Billon (alloy)

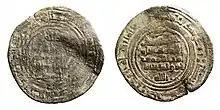
Billon dirham of Abbad II al-Mu'tadid, dated 439 AH (1047–1048 AD)

Billon is an alloy of a precious metal (most commonly silver, but also gold) with a majority base metal content (such as copper). It is used chiefly for making coins, medals, and token coins.